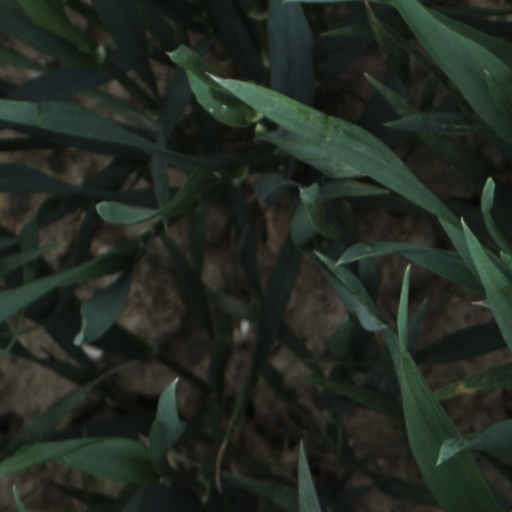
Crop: wheat